William Henry Cushing

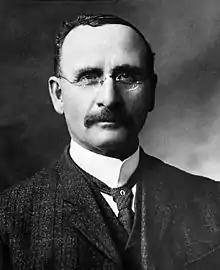
Cushing in 1905

William Henry Cushing (August 21, 1852 – January 25, 1934) was a Canadian politician. Born in Ontario, he migrated west as a young adult where he started a successful lumber company and later became Alberta's first Minister of Public Works and the 11th mayor of Calgary. As Minister of Public Works in the government of Alexander Cameron Rutherford, he oversaw the creation of Alberta Government Telephones.